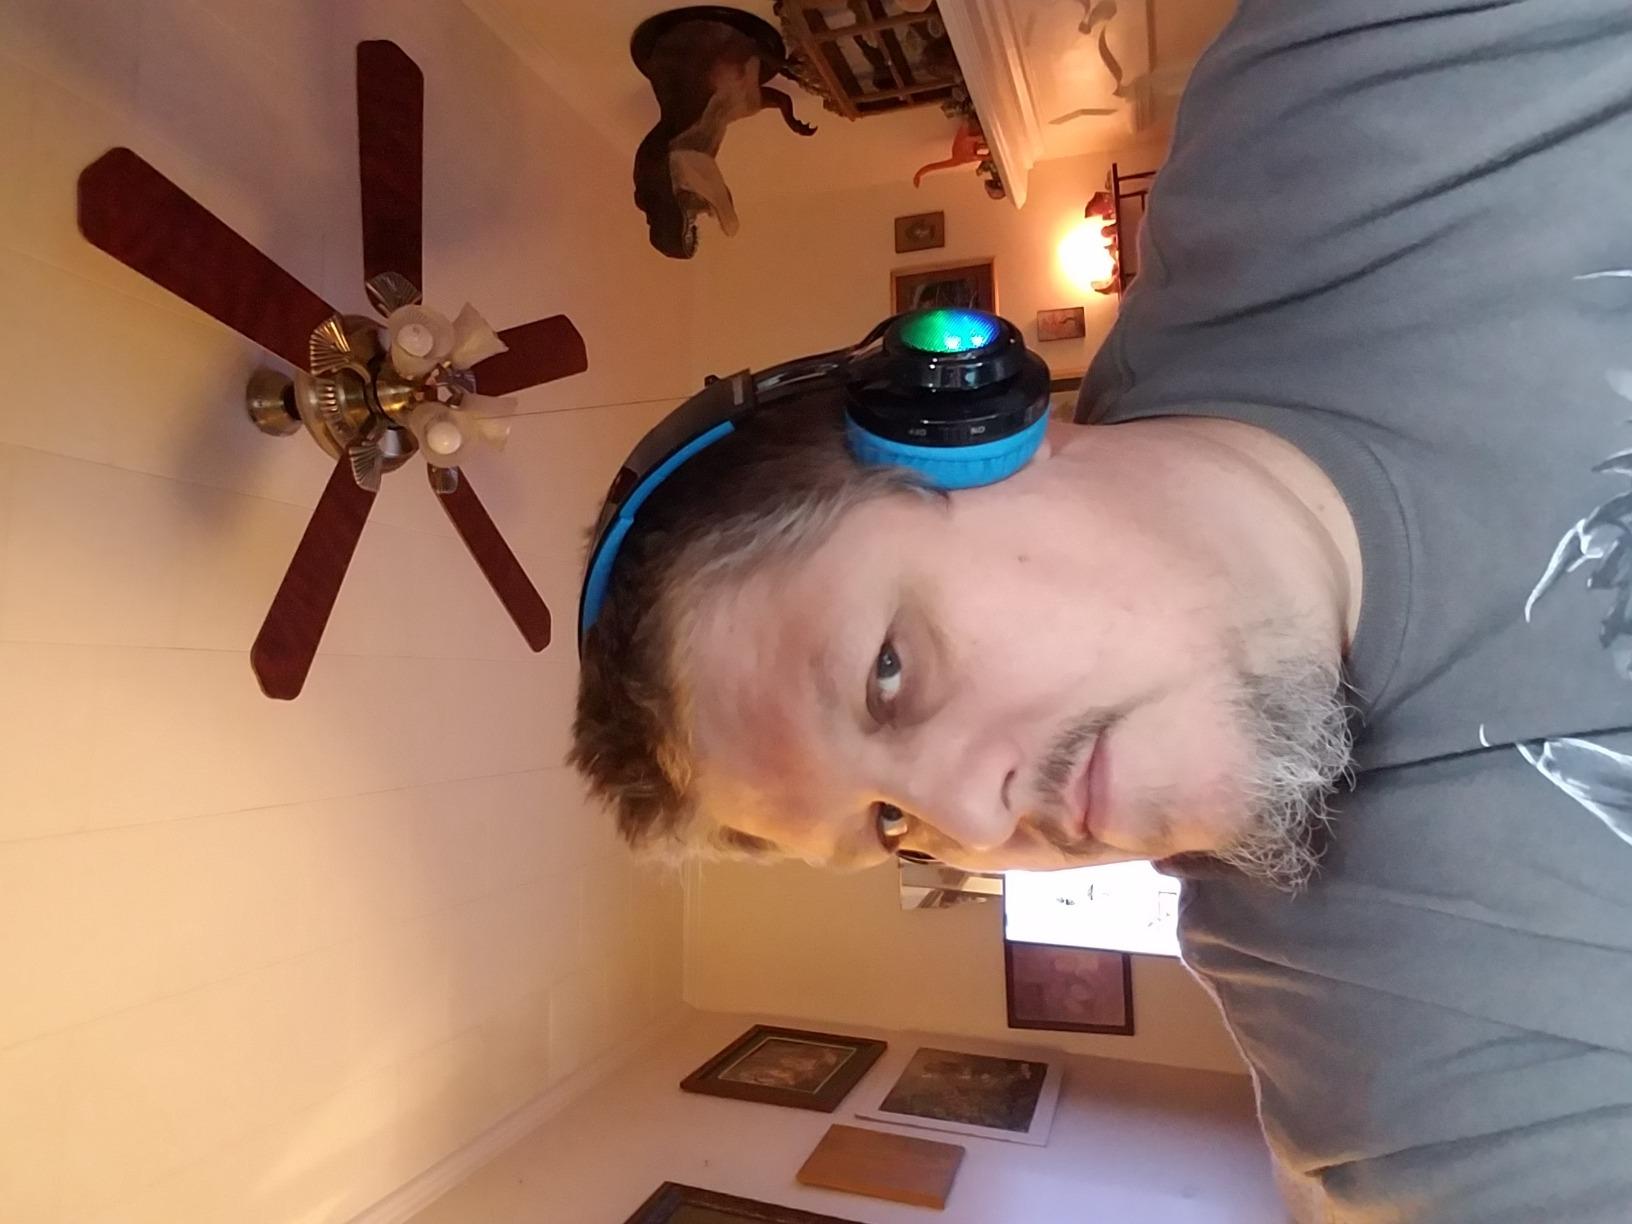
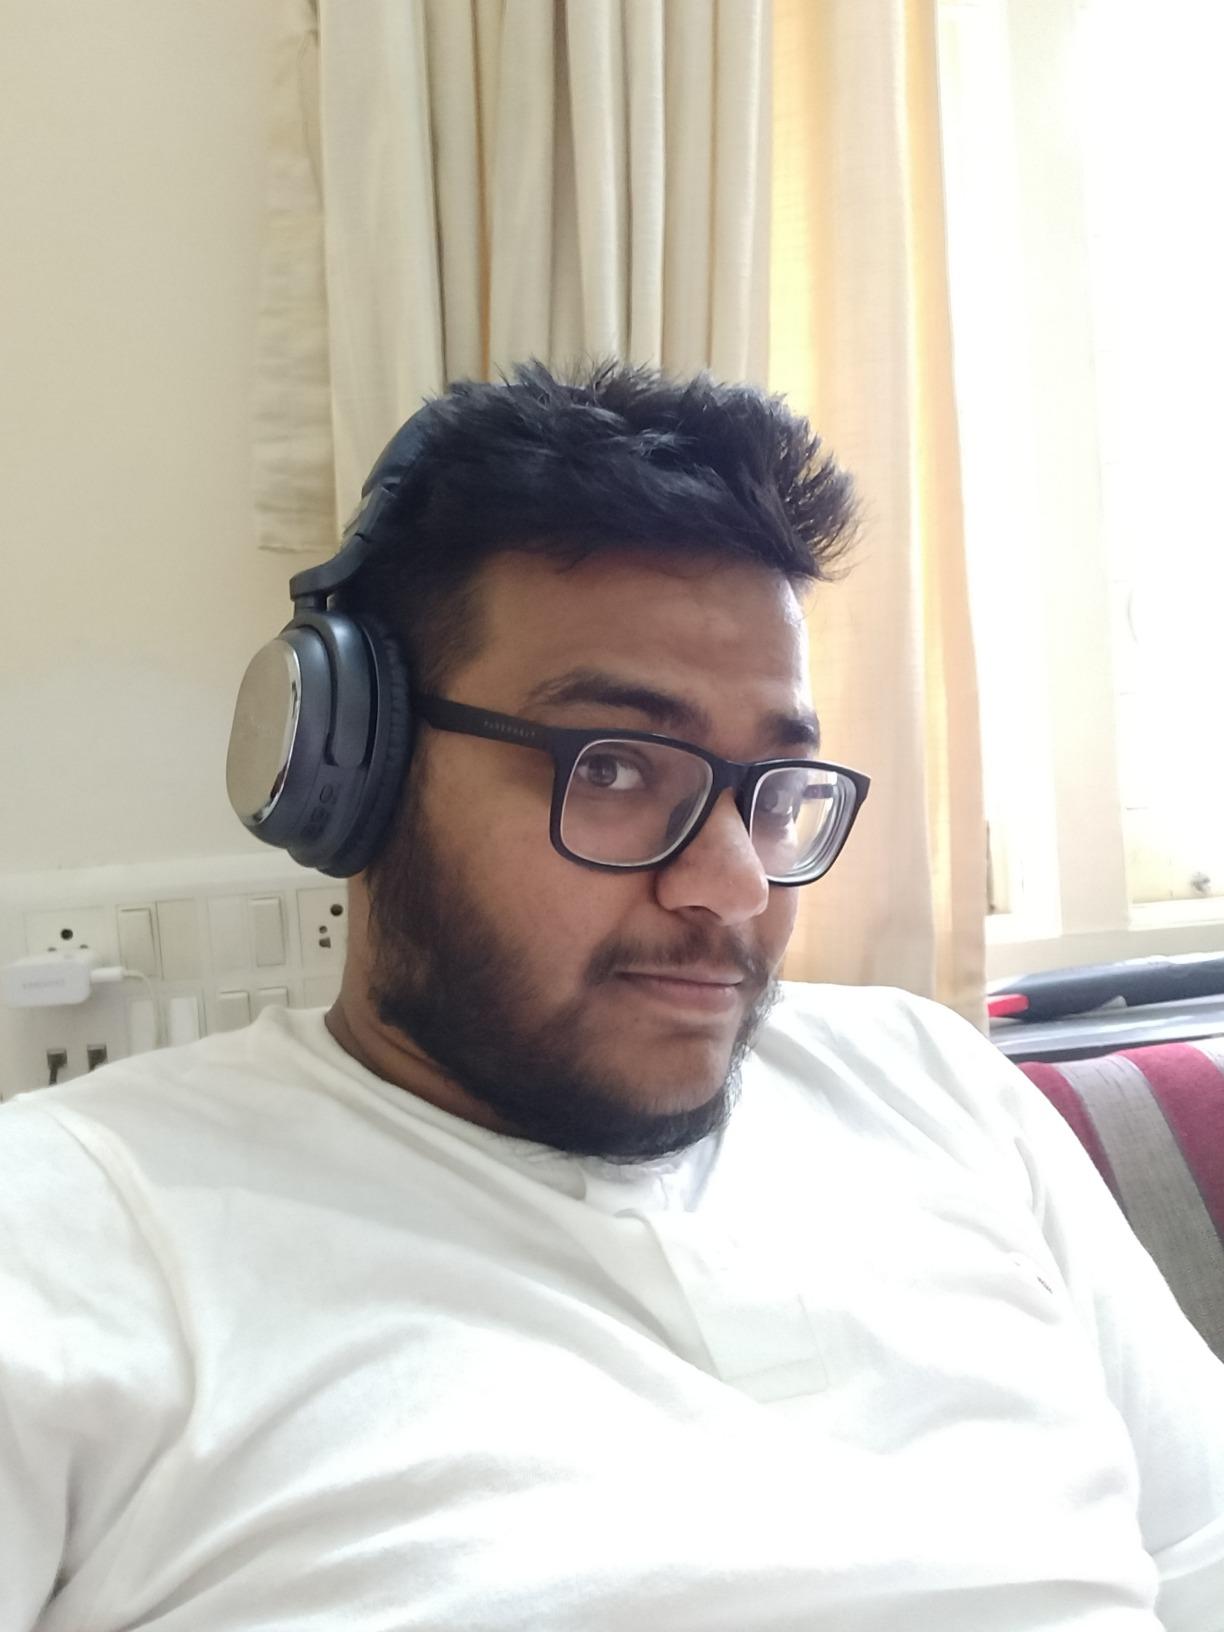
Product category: headphones
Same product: no